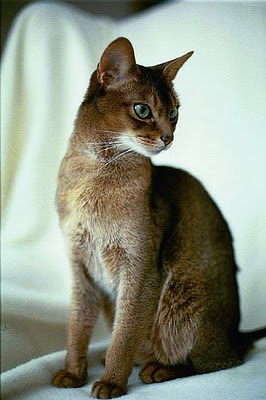
Breed: abyssinian